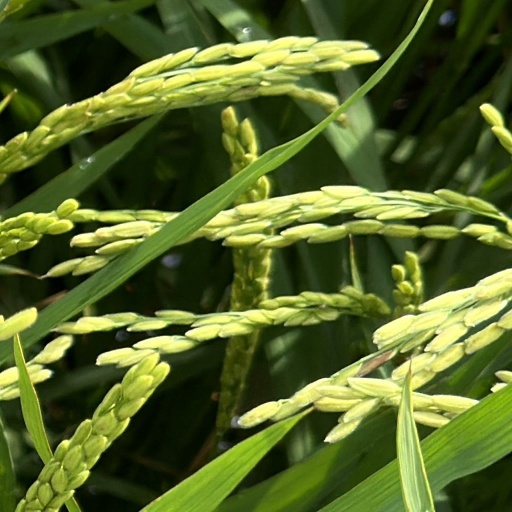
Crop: rice